Eugene F. Black

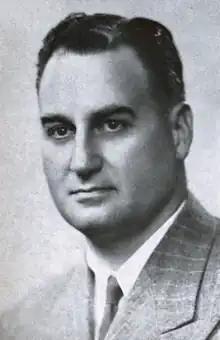
Eugene F. Black 1949

Eugene F. Black (1903–1990) was a member of the Michigan Supreme Court from 1956 to 1972.